Lingga Regency

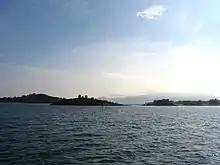
Many islands that are part of the Lingga archipelago, including the island of Lingga itself towards the right, with its 1163-metre fog-obscured peak.

Lingga Roads is an anchorage in the Lingga Islands, south of Lingga Island and northeast of Singkep. During World War II, Lingga Roads was used as a fleet anchorage by major units of the Imperial Japanese Navy, in order that these ships be near a source of fuel. It was from Lingga Roads that the main Japanese southern striking force deployed for the Battle of Leyte Gulf.